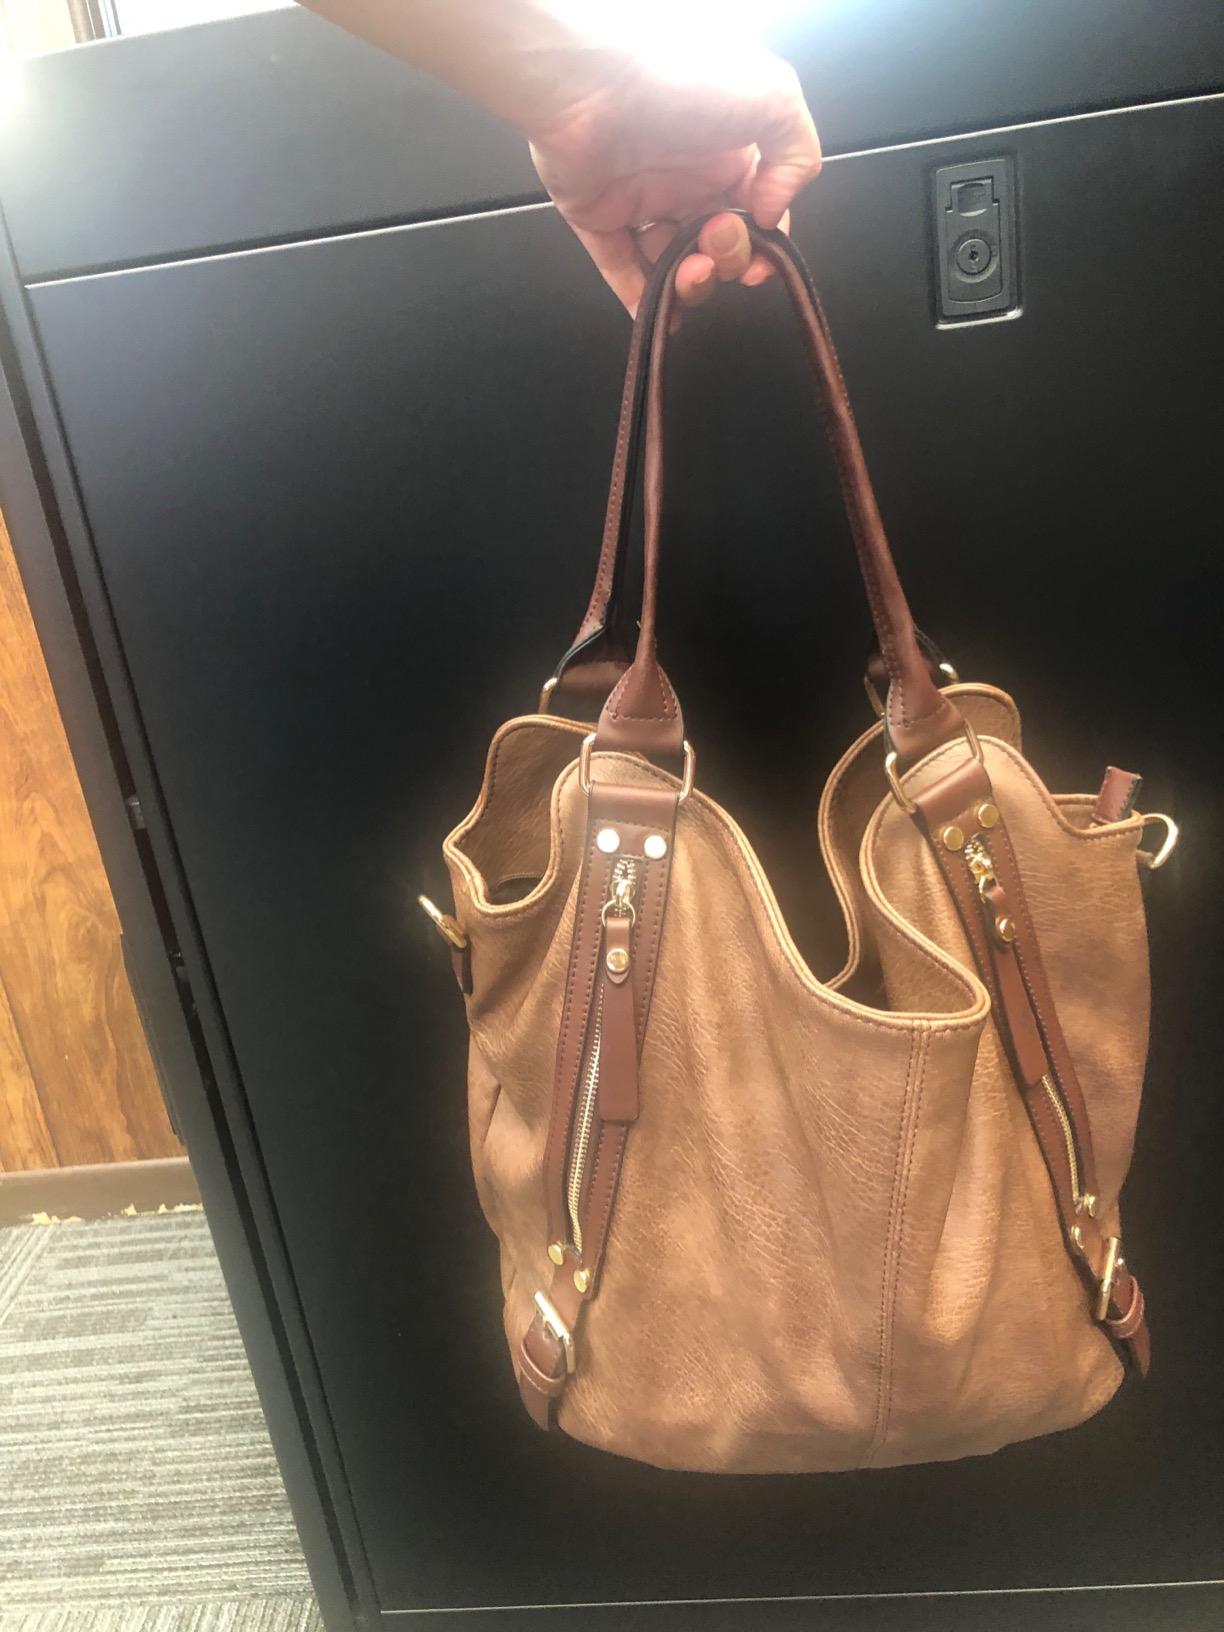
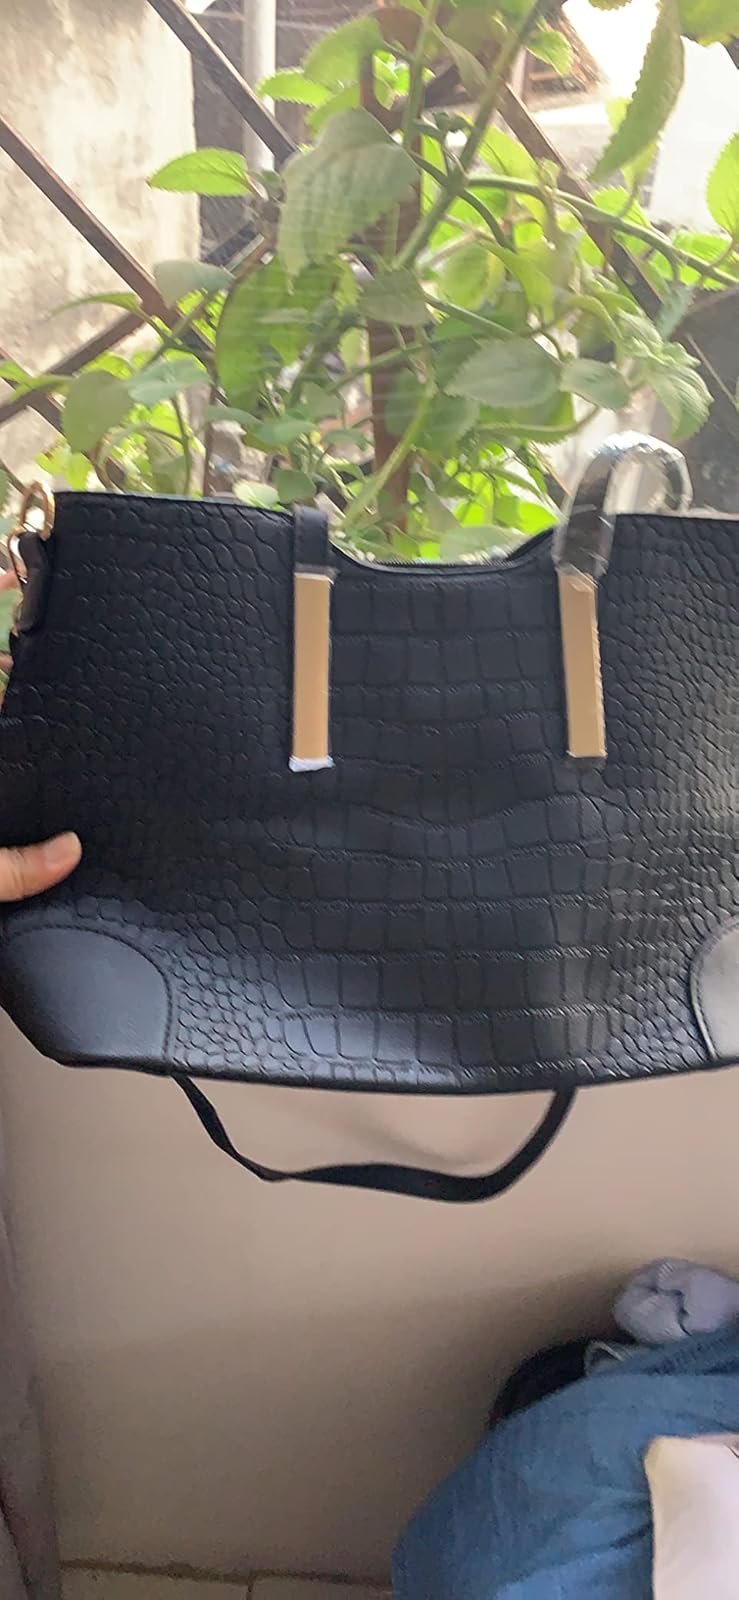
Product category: accessories_handbag
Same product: no